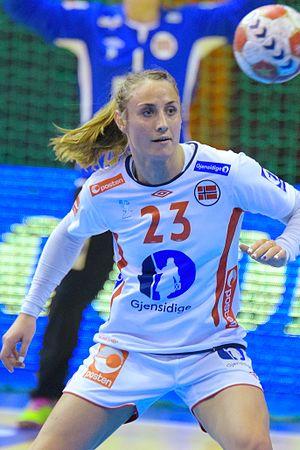
Camilla Herrem, ailière gauche de l'équipe de Norvège de handball féminin. Le 19 mars 2015 lors du match de golden League, Norvège / Pologne.
Camilla Herrem, née le 8 octobre 1986 à Sola, est une handballeuse internationale norvégienne évoluant au poste d'ailière gauche.